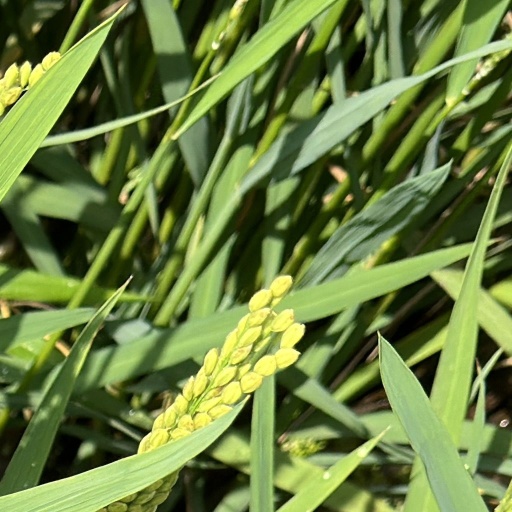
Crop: rice